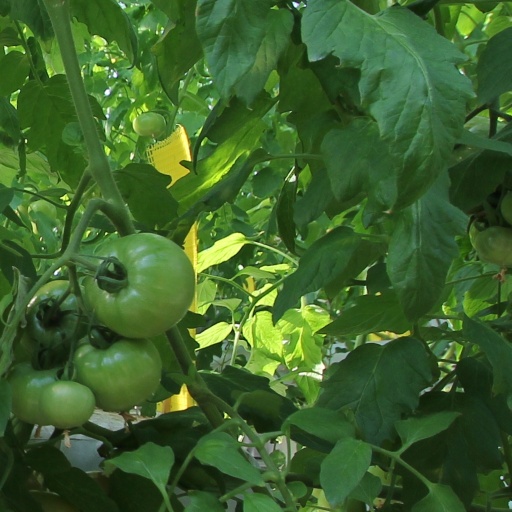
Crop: tomato